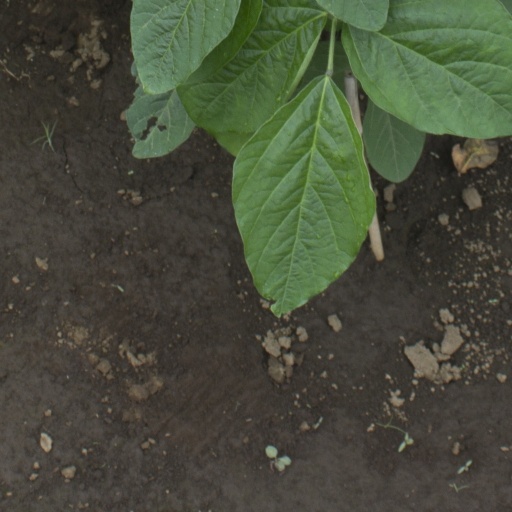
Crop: soybean